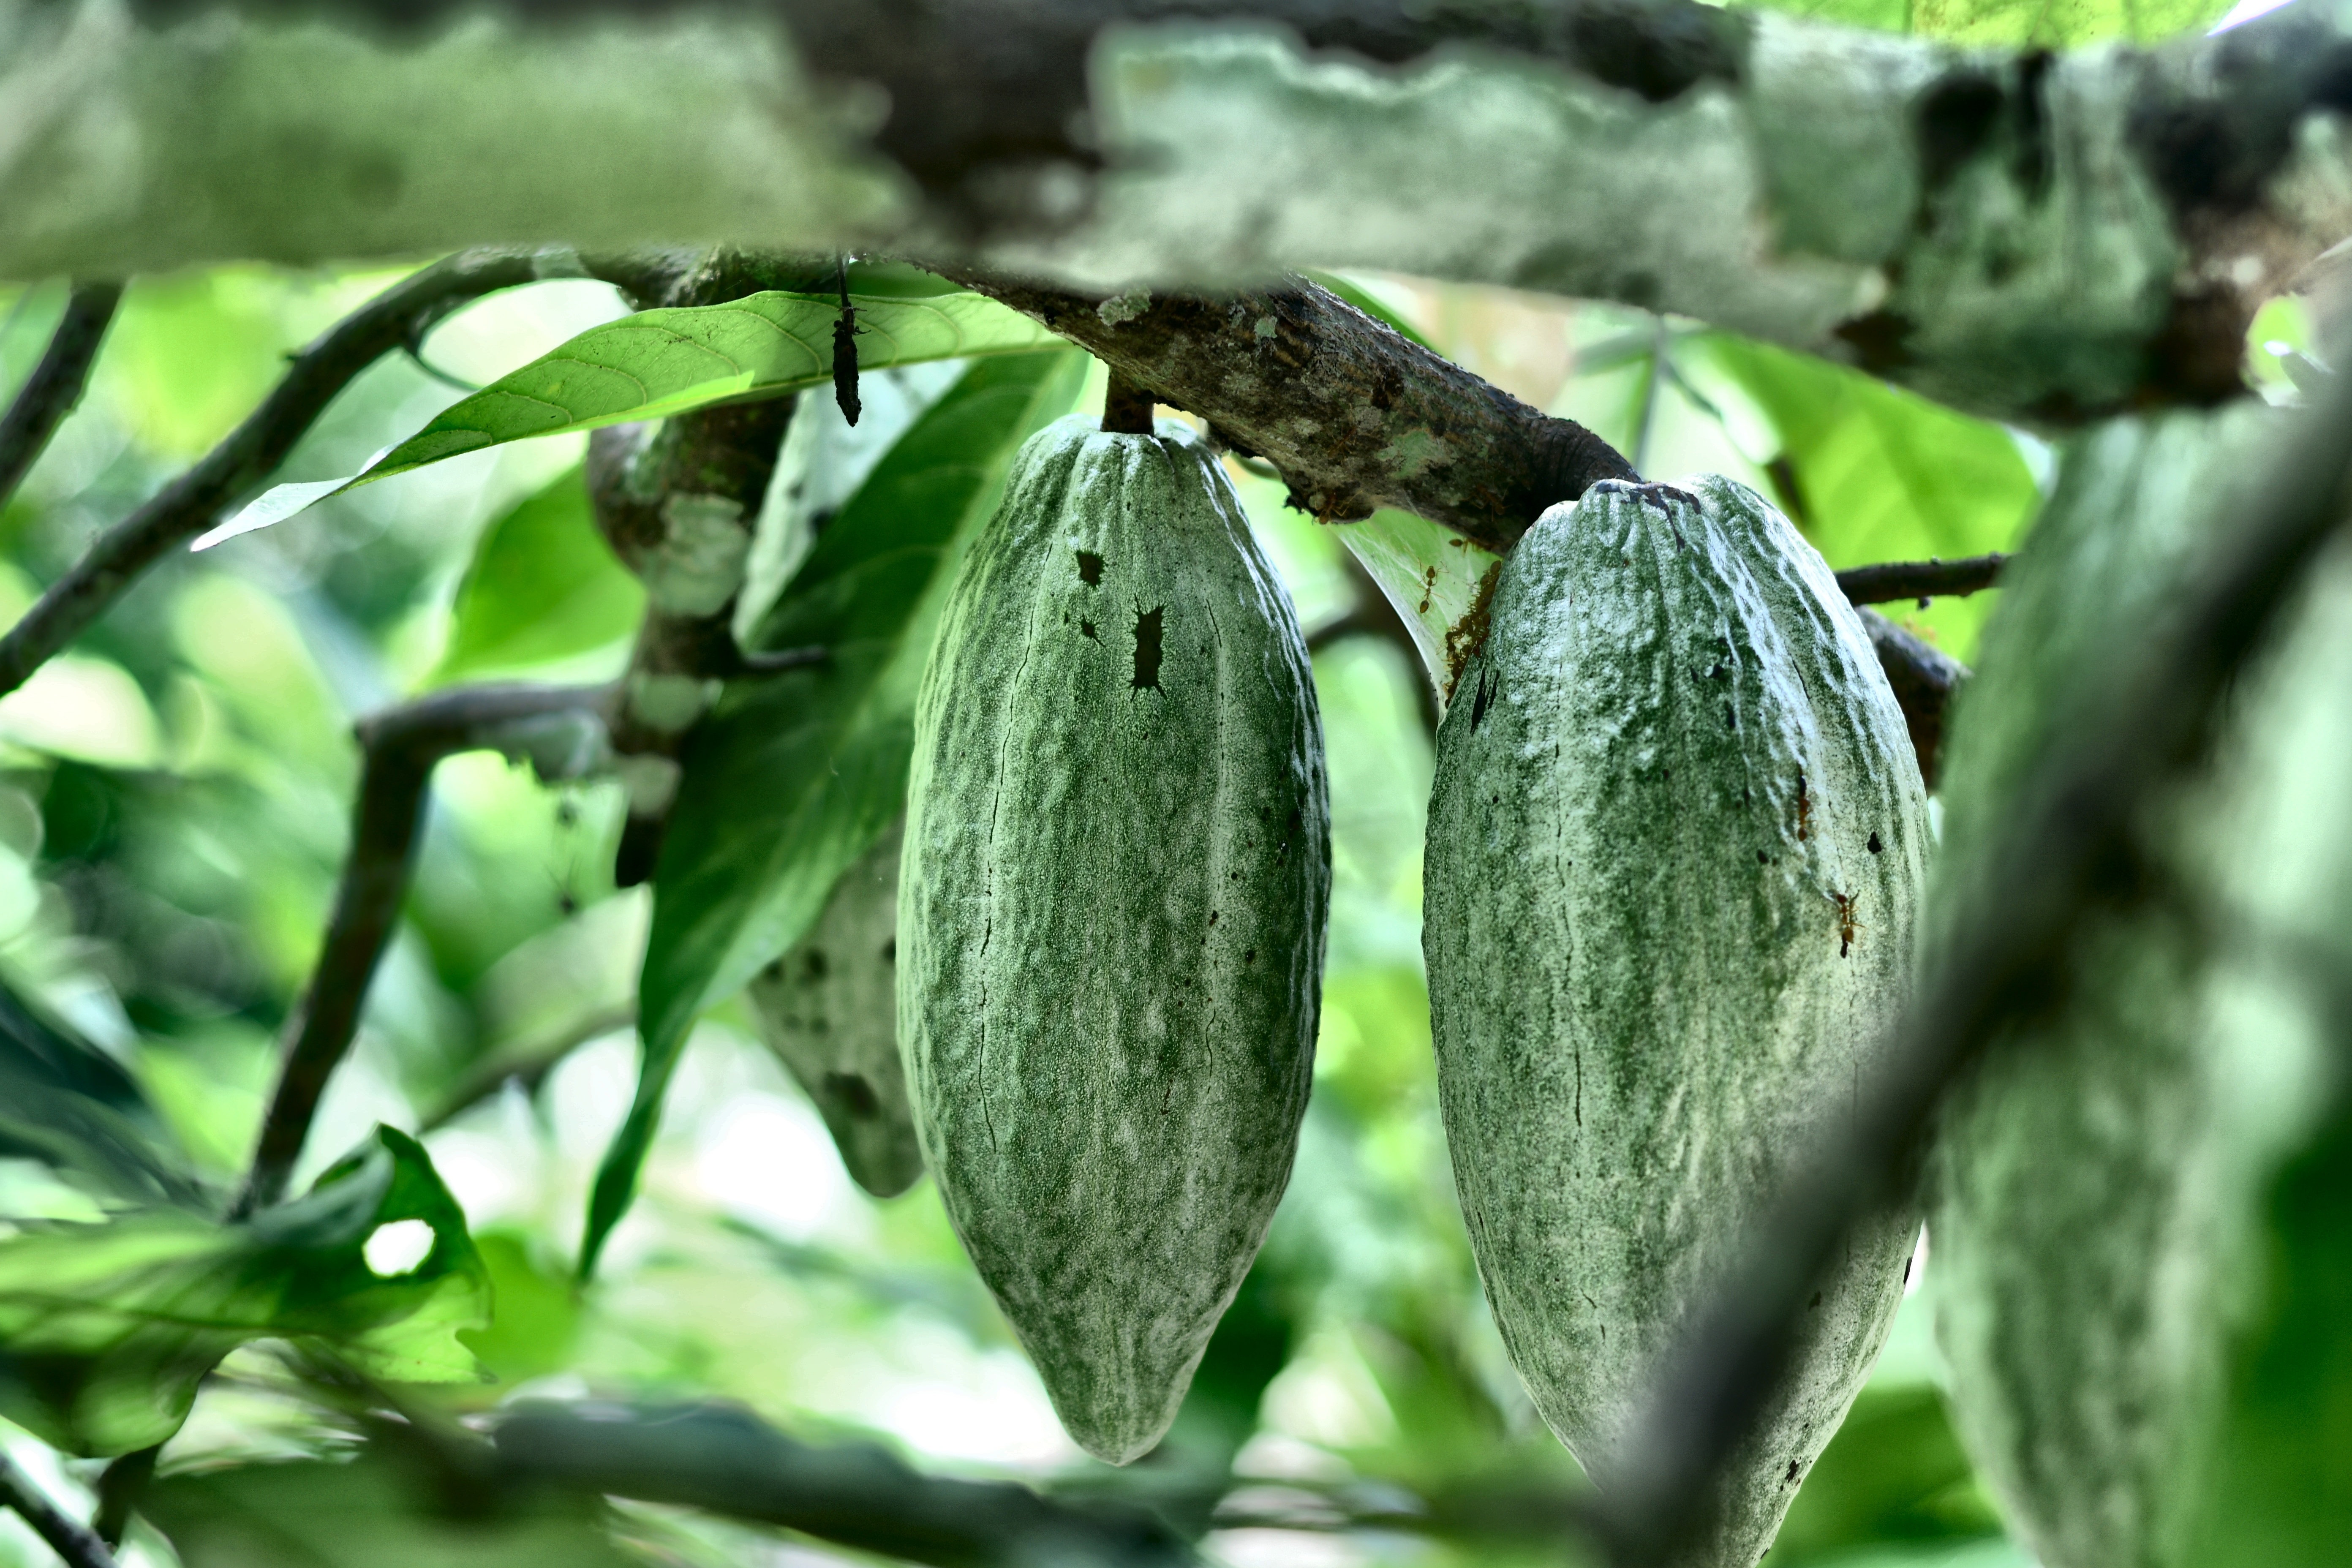
Maturity: unmature
Variety: Guiana